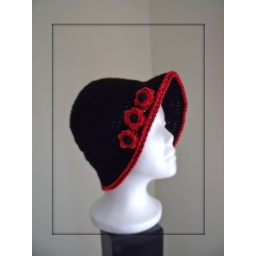
Crochet classic around the town flapper hat black and red